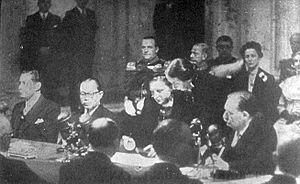
La révolution nationale indonésienne, ou guerre d'indépendance indonésienne, est un conflit armé et une lutte diplomatique entre l'Indonésie et les Pays-Bas, ainsi qu'une révolution sociale. Elle s'est déroulée de 1945 à 1949, entre la déclaration d'indépendance de l'Indonésie et la reconnaissance de l'Indonésie en tant qu'État indépendant par les Pays-Bas, 27 décembre 1949. Les Indonésiens appellent ces quatre ans de conflit armé « Revolusi ».
1949 est une année commune commençant un samedi.
Mohammad Hatta est un homme d'État indonésien né le 12 août 1902 et mort le 14 mars 1980. Les Indonésiens l'appellent affectueusement « Bung Hatta ».